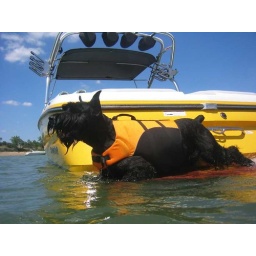
Jane enjoying the cool water in the summer heat. (She doesn't like it when her feet don't touch the ground in the water)